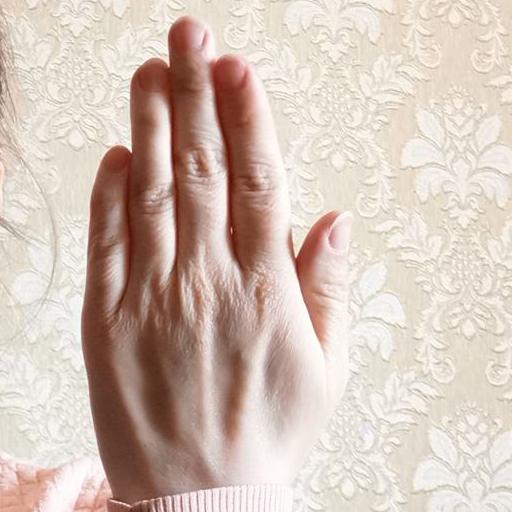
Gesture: stop_inverted